Amiel Courtin-Wilson

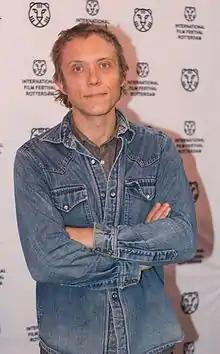
Amiel Coutin-Wilson at the 2017 International Film Festival Rotterdam

Amiel Courtin-Wilson is an Australian filmmaker. He has directed over 20 short films and several feature films. His debut feature film, "Hail", premiered internationally at Venice Film Festival in 2011. He is also a musician, music producer, and visual artist.